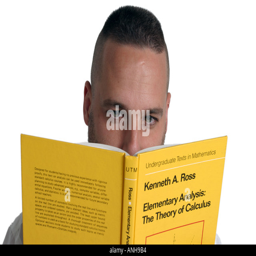
a mathematician ponders a text book on a complex topic